Duchy of Modena and Reggio

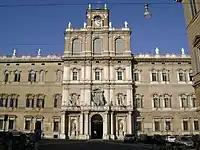
Ducal Palace of Modena

The first Este dukes ruled well and the city achieved an economic and cultural peak: Borso's successor Duke Ercole I had the city of Modena rebuilt according to plans designed by Biagio Rossetti, his successors were patrons of artists like Titian and Ludovico Ariosto. In the War of the League of Cambrai from 1508, troops from Modena fought in Papal service against the Republic of Venice. Upon the death of Duke Alfonso II in 1597, the ducal line became extinct. The Este lands were bequeathed to Alfonso's cousin Cesare d'Este; however, the succession was not acknowledged by Pope Clement VIII and Ferrara was finally seized by the Papacy. Cesare was able to retain Modena and Reggio as Imperial fiefs.